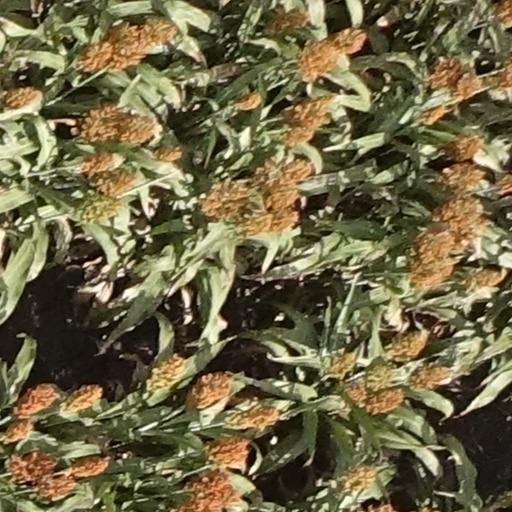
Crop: sorghum